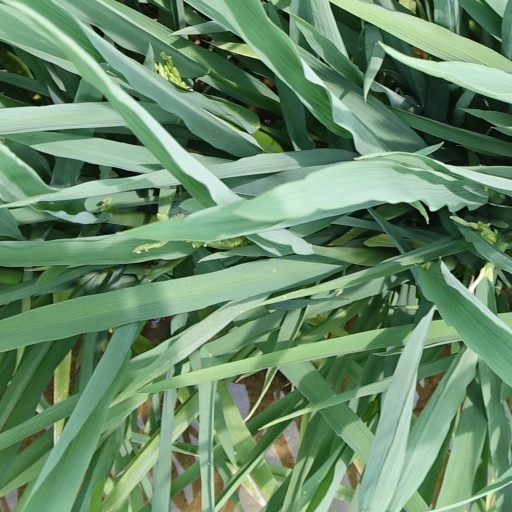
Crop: rice